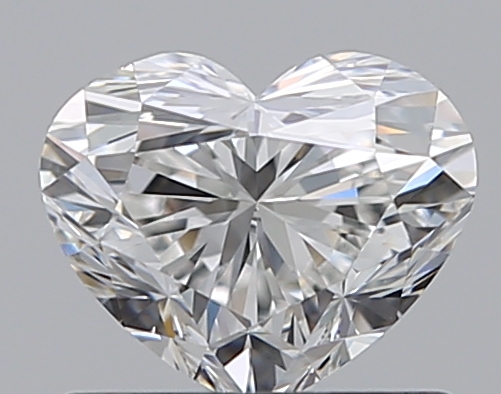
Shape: heart
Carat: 0.7
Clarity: VS1
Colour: F
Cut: GD
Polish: EX
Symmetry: VG
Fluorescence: N
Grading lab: GIA
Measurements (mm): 5.06 x 6.16 x 3.72